Lechites

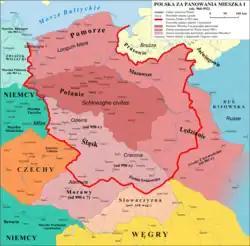
Poland under Mieszko's rule between ca. 960–992, encompassing most of the Lechitic tribes within its borders

Lechites, also known as the Lechitic tribes, is a name given to certain West Slavic tribes who inhabited modern-day Poland and eastern Germany, and were speakers of the Lechitic languages. Distinct from the Czech–Slovak subgroup, they are the closest ancestors of ethnic Poles and of Pomeranians, Lusatians and Polabians.